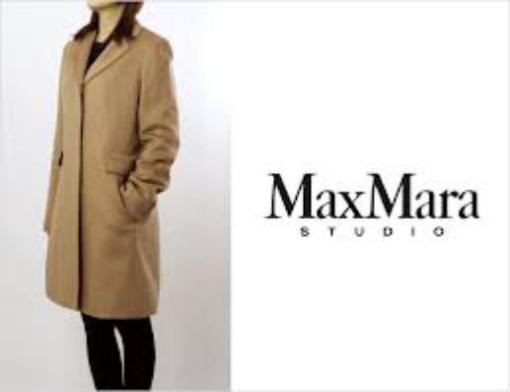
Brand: max mara
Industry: Clothes